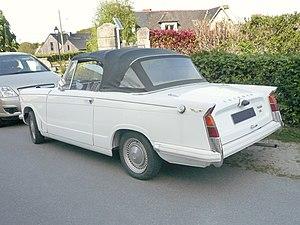
Triumph Herald 1200, arrière.
La Triumph Herald est une automobile du constructeur britannique Triumph construite entre 1959 et 1971. Œuvre de Giovanni Michelotti, elle se décline en berline, coupé, cabriolet, break et fourgonnette. Elle est distribuée à près de 300 000 exemplaires. Elle suit la Standard Eight dans la gamme, le nom « Triumph » étant plus vendeur.